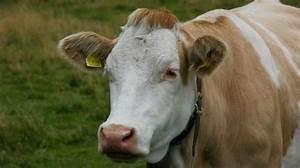
cow